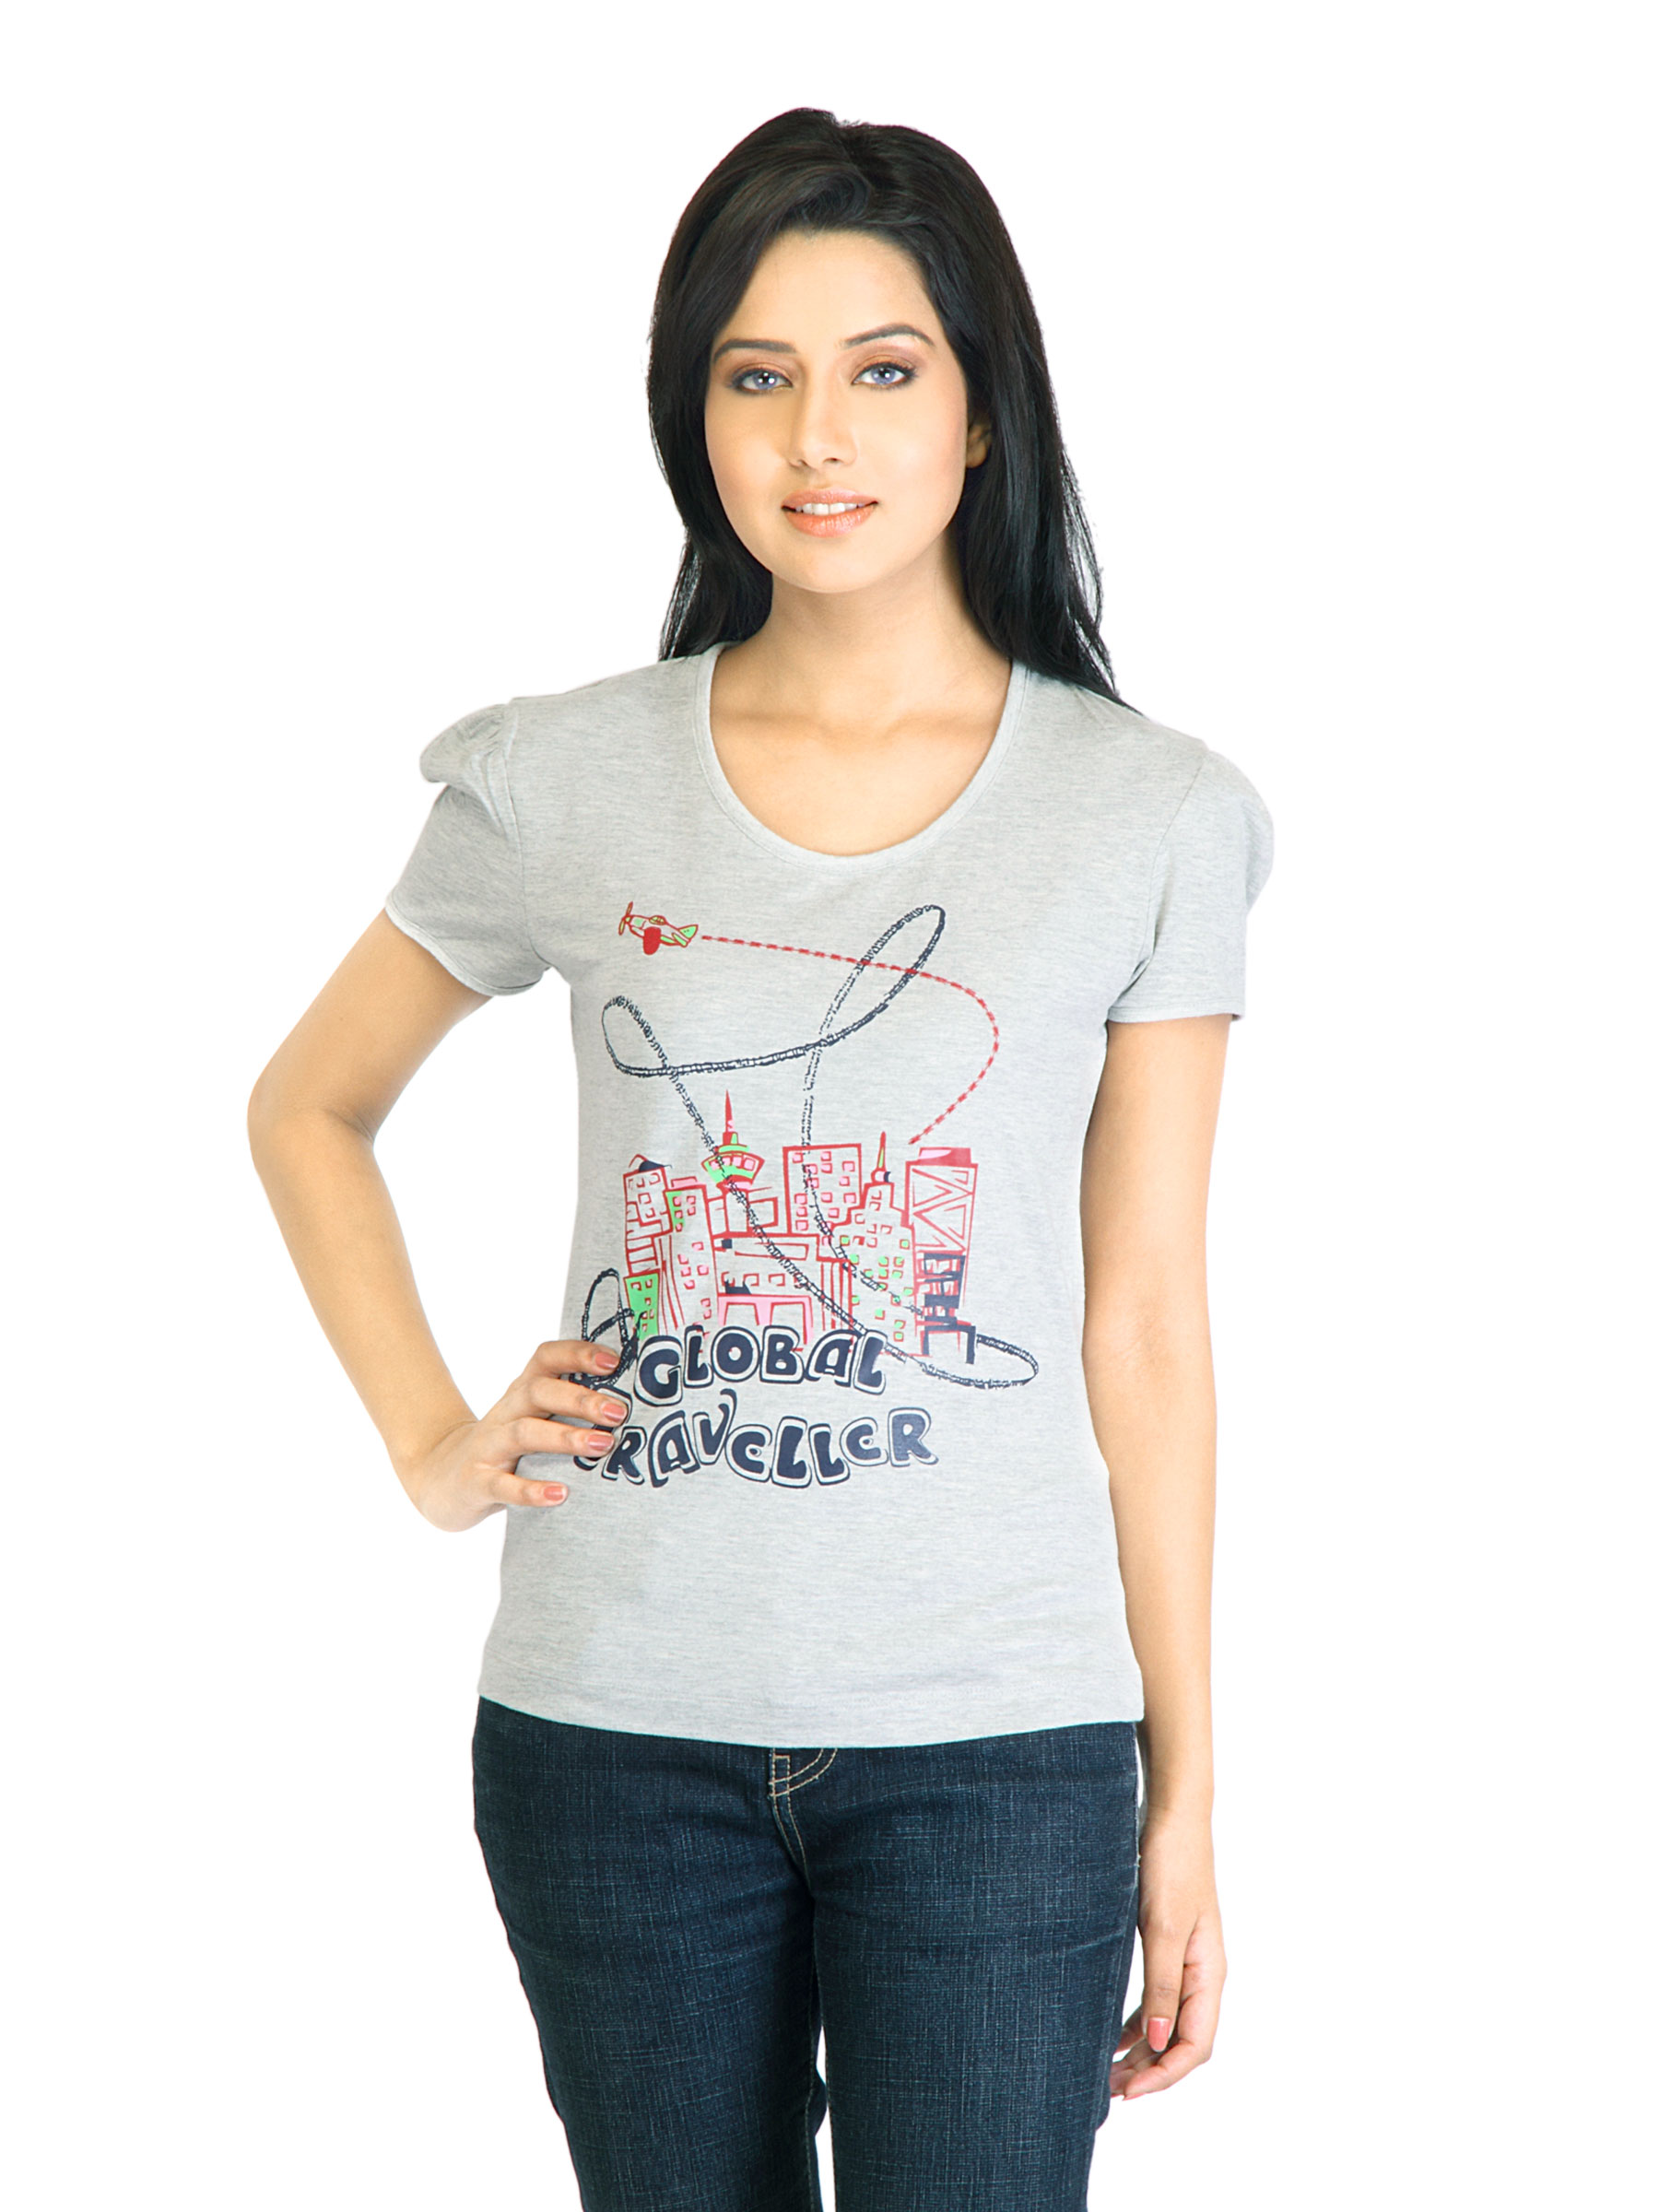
Tokyo Talkies Women Printed Grey Top
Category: Apparel / Topwear / Tops
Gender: Women
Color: Grey
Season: Fall 2011
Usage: Casual